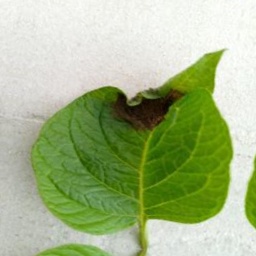
Etiqueta: Late Blight